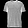
Label: T - shirt / top